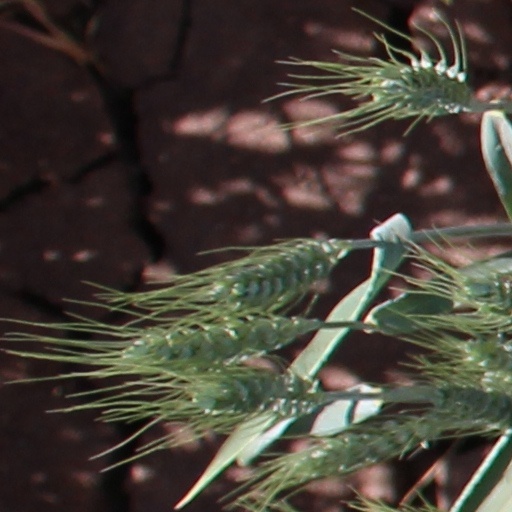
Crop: wheat